Fruit whip

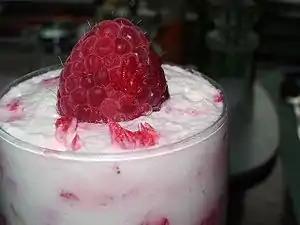

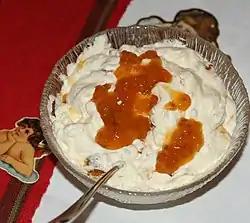
Cloudberry whip

Fruit whips are desserts made from puréed fruit and whipped egg whites. They are usually uncooked, but some variants are cooked; they may be served plain, or with a sauce of fruit juice, custard, or cream, and possibly over a sponge cake or ladyfingers.